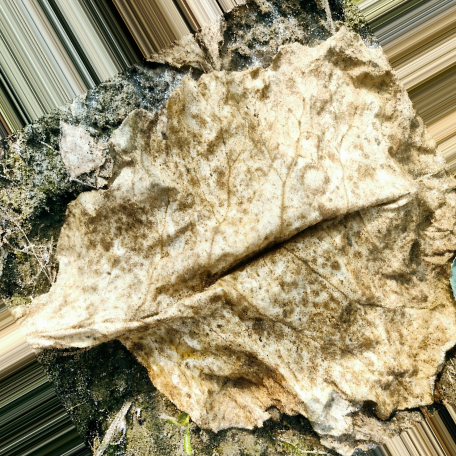
Label: Downy Mildew